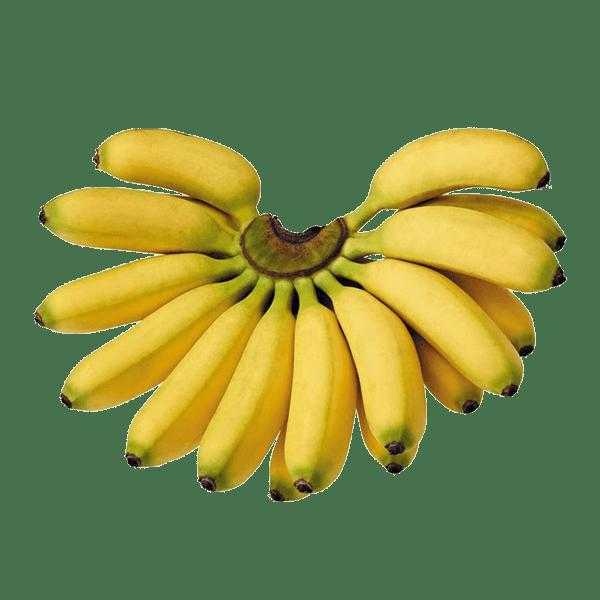
Label: Banana